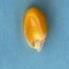
Maize quality: Good